Hjalmar Siilasvuo

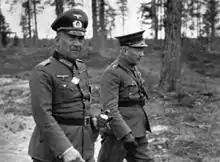
General Nikolaus von Falkenhorst (left) with Major General Hjalmar Siilasvuo (right) at the start of the Continuation War.

During the 1941 Finno-German negotiations regarding plans for a future war with the Soviet Union, the Germans proposed that the Finns would be in charge of operations in the South-Eastern Finland and east of Lake Ladoga, with overall command of both Finnish and German troops in the area falling under the Finnish commander-in-chief, Marshal Mannerheim. In turn, the Finns would subordinate Siilasvuo's peace-time V Corps (which would become the war time III Corps) to the headquarters of the German Army of Norway. Following the start of the Finnish mobilization on 10 June 1941, the corps was subordinated to the headquarters of the German Army of Norway on 15 June 1941, and was designated III Corps on 18 June 1941.